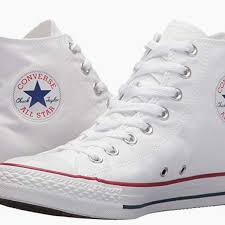
Label: Sneaker